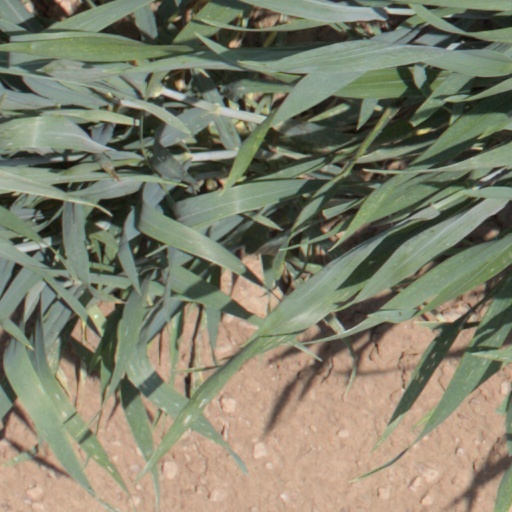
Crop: wheat